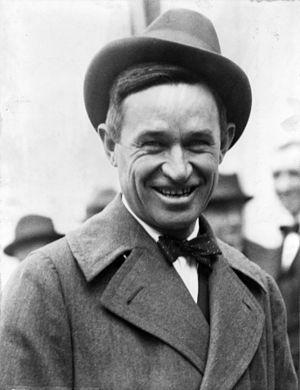
Will Rogers, né à Oologah le 4 novembre 1879 et mort à Point Barrow le 15 août 1935, est un acteur, scénariste et producteur américain. Will Rogers est mort dans un accident d'avion piloté par Wiley Post, au cours d'une tentative de tour du monde par la voie arctique.
Ils voulaient voir Paris est un film américain réalisé par Frank Borzage, sorti en 1929.